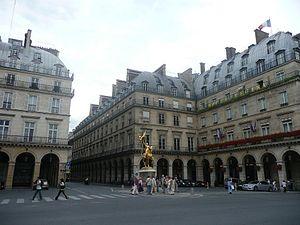
La place des Pyramides est une place située dans le quartier du Palais-Royal du 1ᵉʳ arrondissement de Paris.